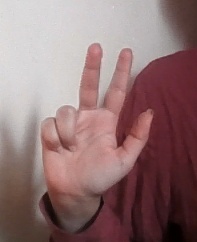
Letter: al